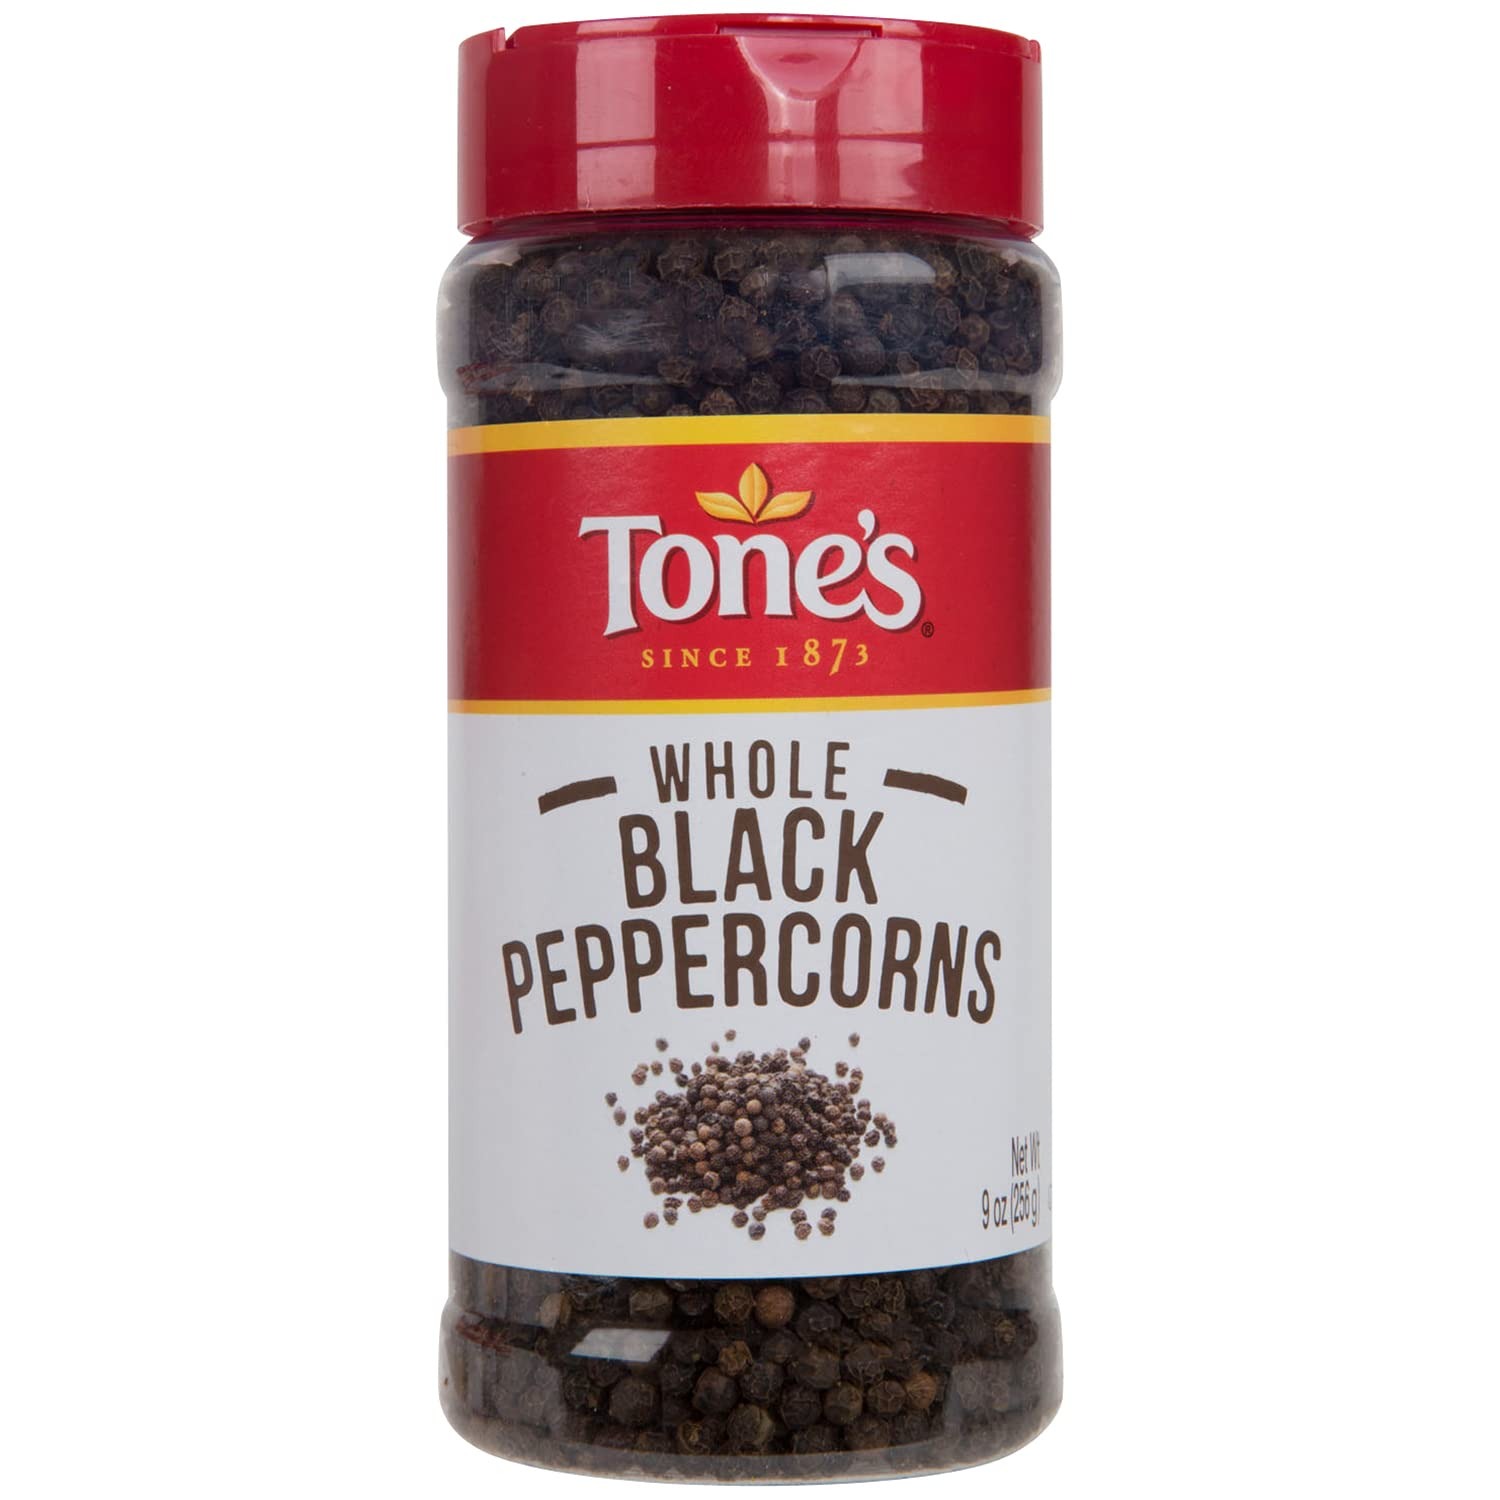
Item Name: Tone's Whole Black Peppercorns, 9 Ounce Bottle (Pack of 6)
Bullet Point 1: Fill your pepper grinder with whole black pepper and enjoy aromatic freshly ground pepper in cooking and at the table
Bullet Point 2: Whole black Peppercorns
Bullet Point 3: Toner maximizes the flavor of spices to ensure you get the most out of dinnertime with the ones you love
Bullet Point 4: From the beginning, family has been our driving Force. In 1873, the tone’s Brothers pioneered what is now the oldest spice company in the United States. Today, we continue to deliver flavor experiences that ensure dinnertime is more fulfilling.
Bullet Point 5: Kosher
Value: 6.0
Unit: Count

Price: 7.97